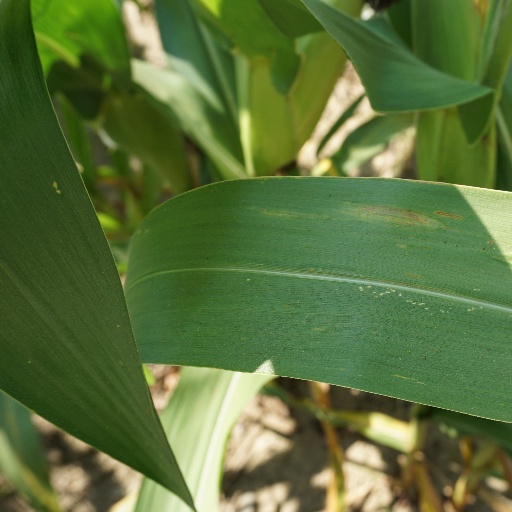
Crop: maize; corn